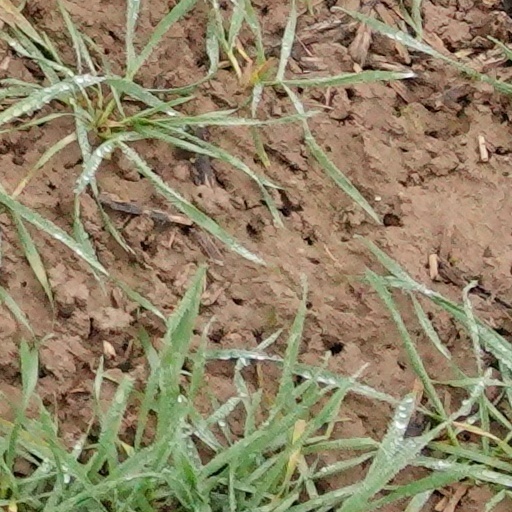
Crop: wheat